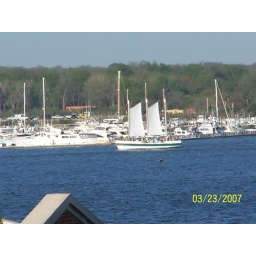
View from a roof top bar and restaurant in Charleston, SC.